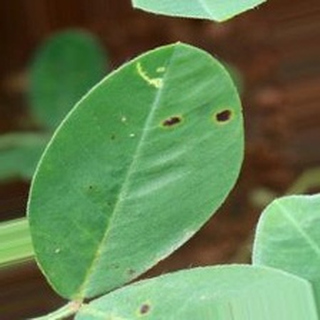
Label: groundnut_early_leaf_spot